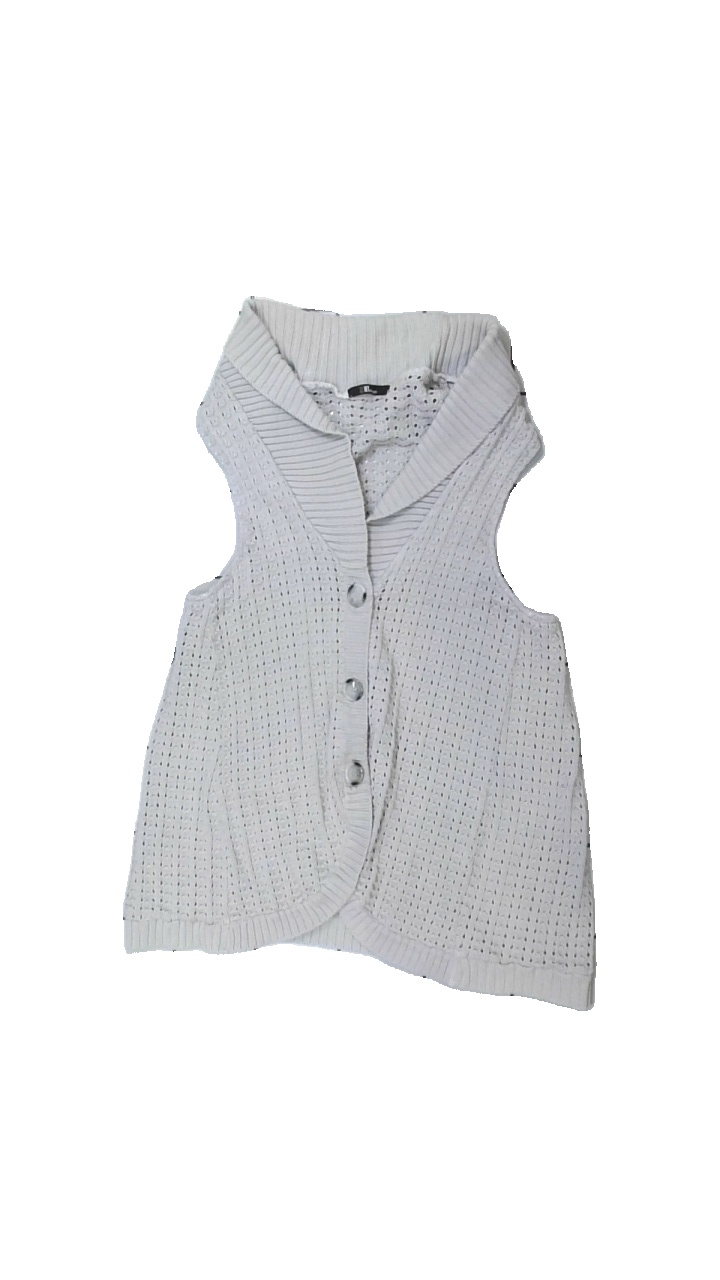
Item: Cardigan (Ladies)
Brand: Kappahl
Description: grå kofta med knappar utan ärmar, stickat mönster och gul i krage
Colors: Grey
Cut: Regular
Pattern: Other
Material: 100% cotton
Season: All
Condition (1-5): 3
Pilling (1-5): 5
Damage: gul krage
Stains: Major
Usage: Export
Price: <50